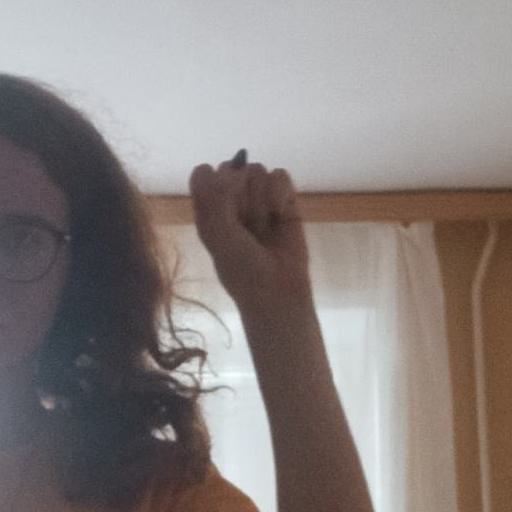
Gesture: fist